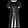
Label: Dress